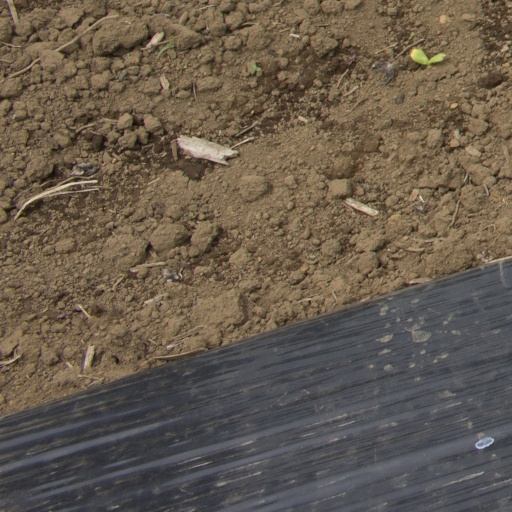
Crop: Jerusalem artichoke